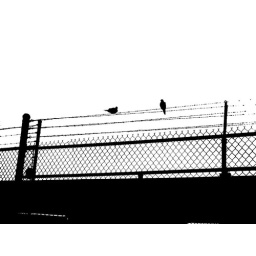
A pair of mourning doves on the fence near a post office in Metairie, Louisiana.